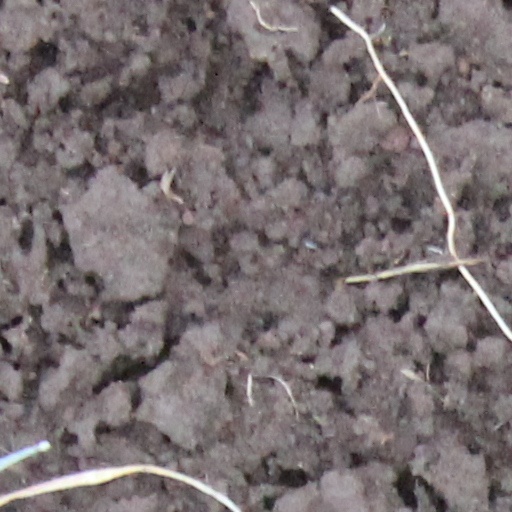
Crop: wheat